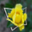
Label: rose